Gustaf Kossinna

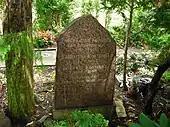
Grave of Gustaf Kossinna in Berlin, Germany

Following his death, his followers held high-profile positions under the Nazi regime, including Hans Reinerth, who held Kossinna's former chair at the University of Berlin between 1934 and 1945, and his views were incorporated into the curriculum in German schools.